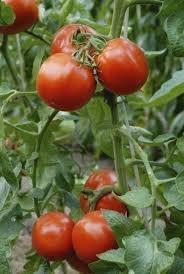
Label: tomato